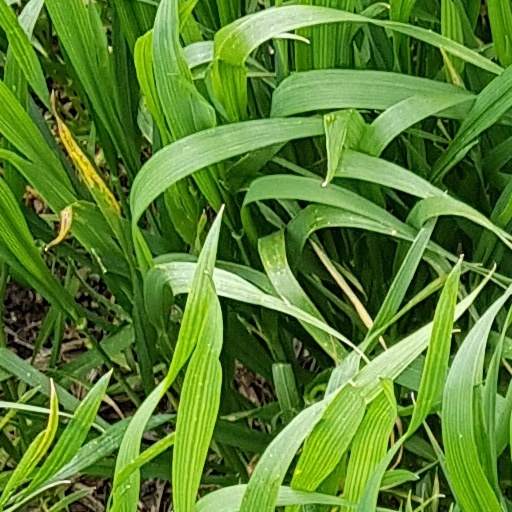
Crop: wheat